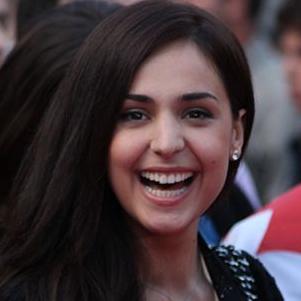
Age: 23